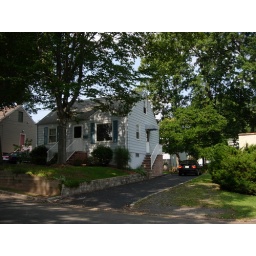
Small building in right foreground belongs to water company so lot is "empty" and well maintained